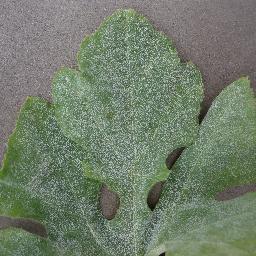
Label: Squash___Powdery_mildew